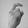
ASL letter: X